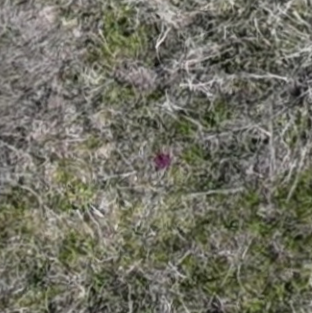
Month: may
Dye color: red
Dye concentration: high